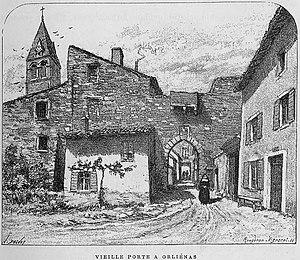
Aux environs de Lyon / Monsieur Josse
Jean-Baptiste Drevet, dit Joannès Drevet, né le 25 mai 1854 à Lyon où il est mort le 12 juin 1940 est un artiste peintre et graveur français.
Orliénas est une commune française, située dans le département du Rhône en région Auvergne-Rhône-Alpes.